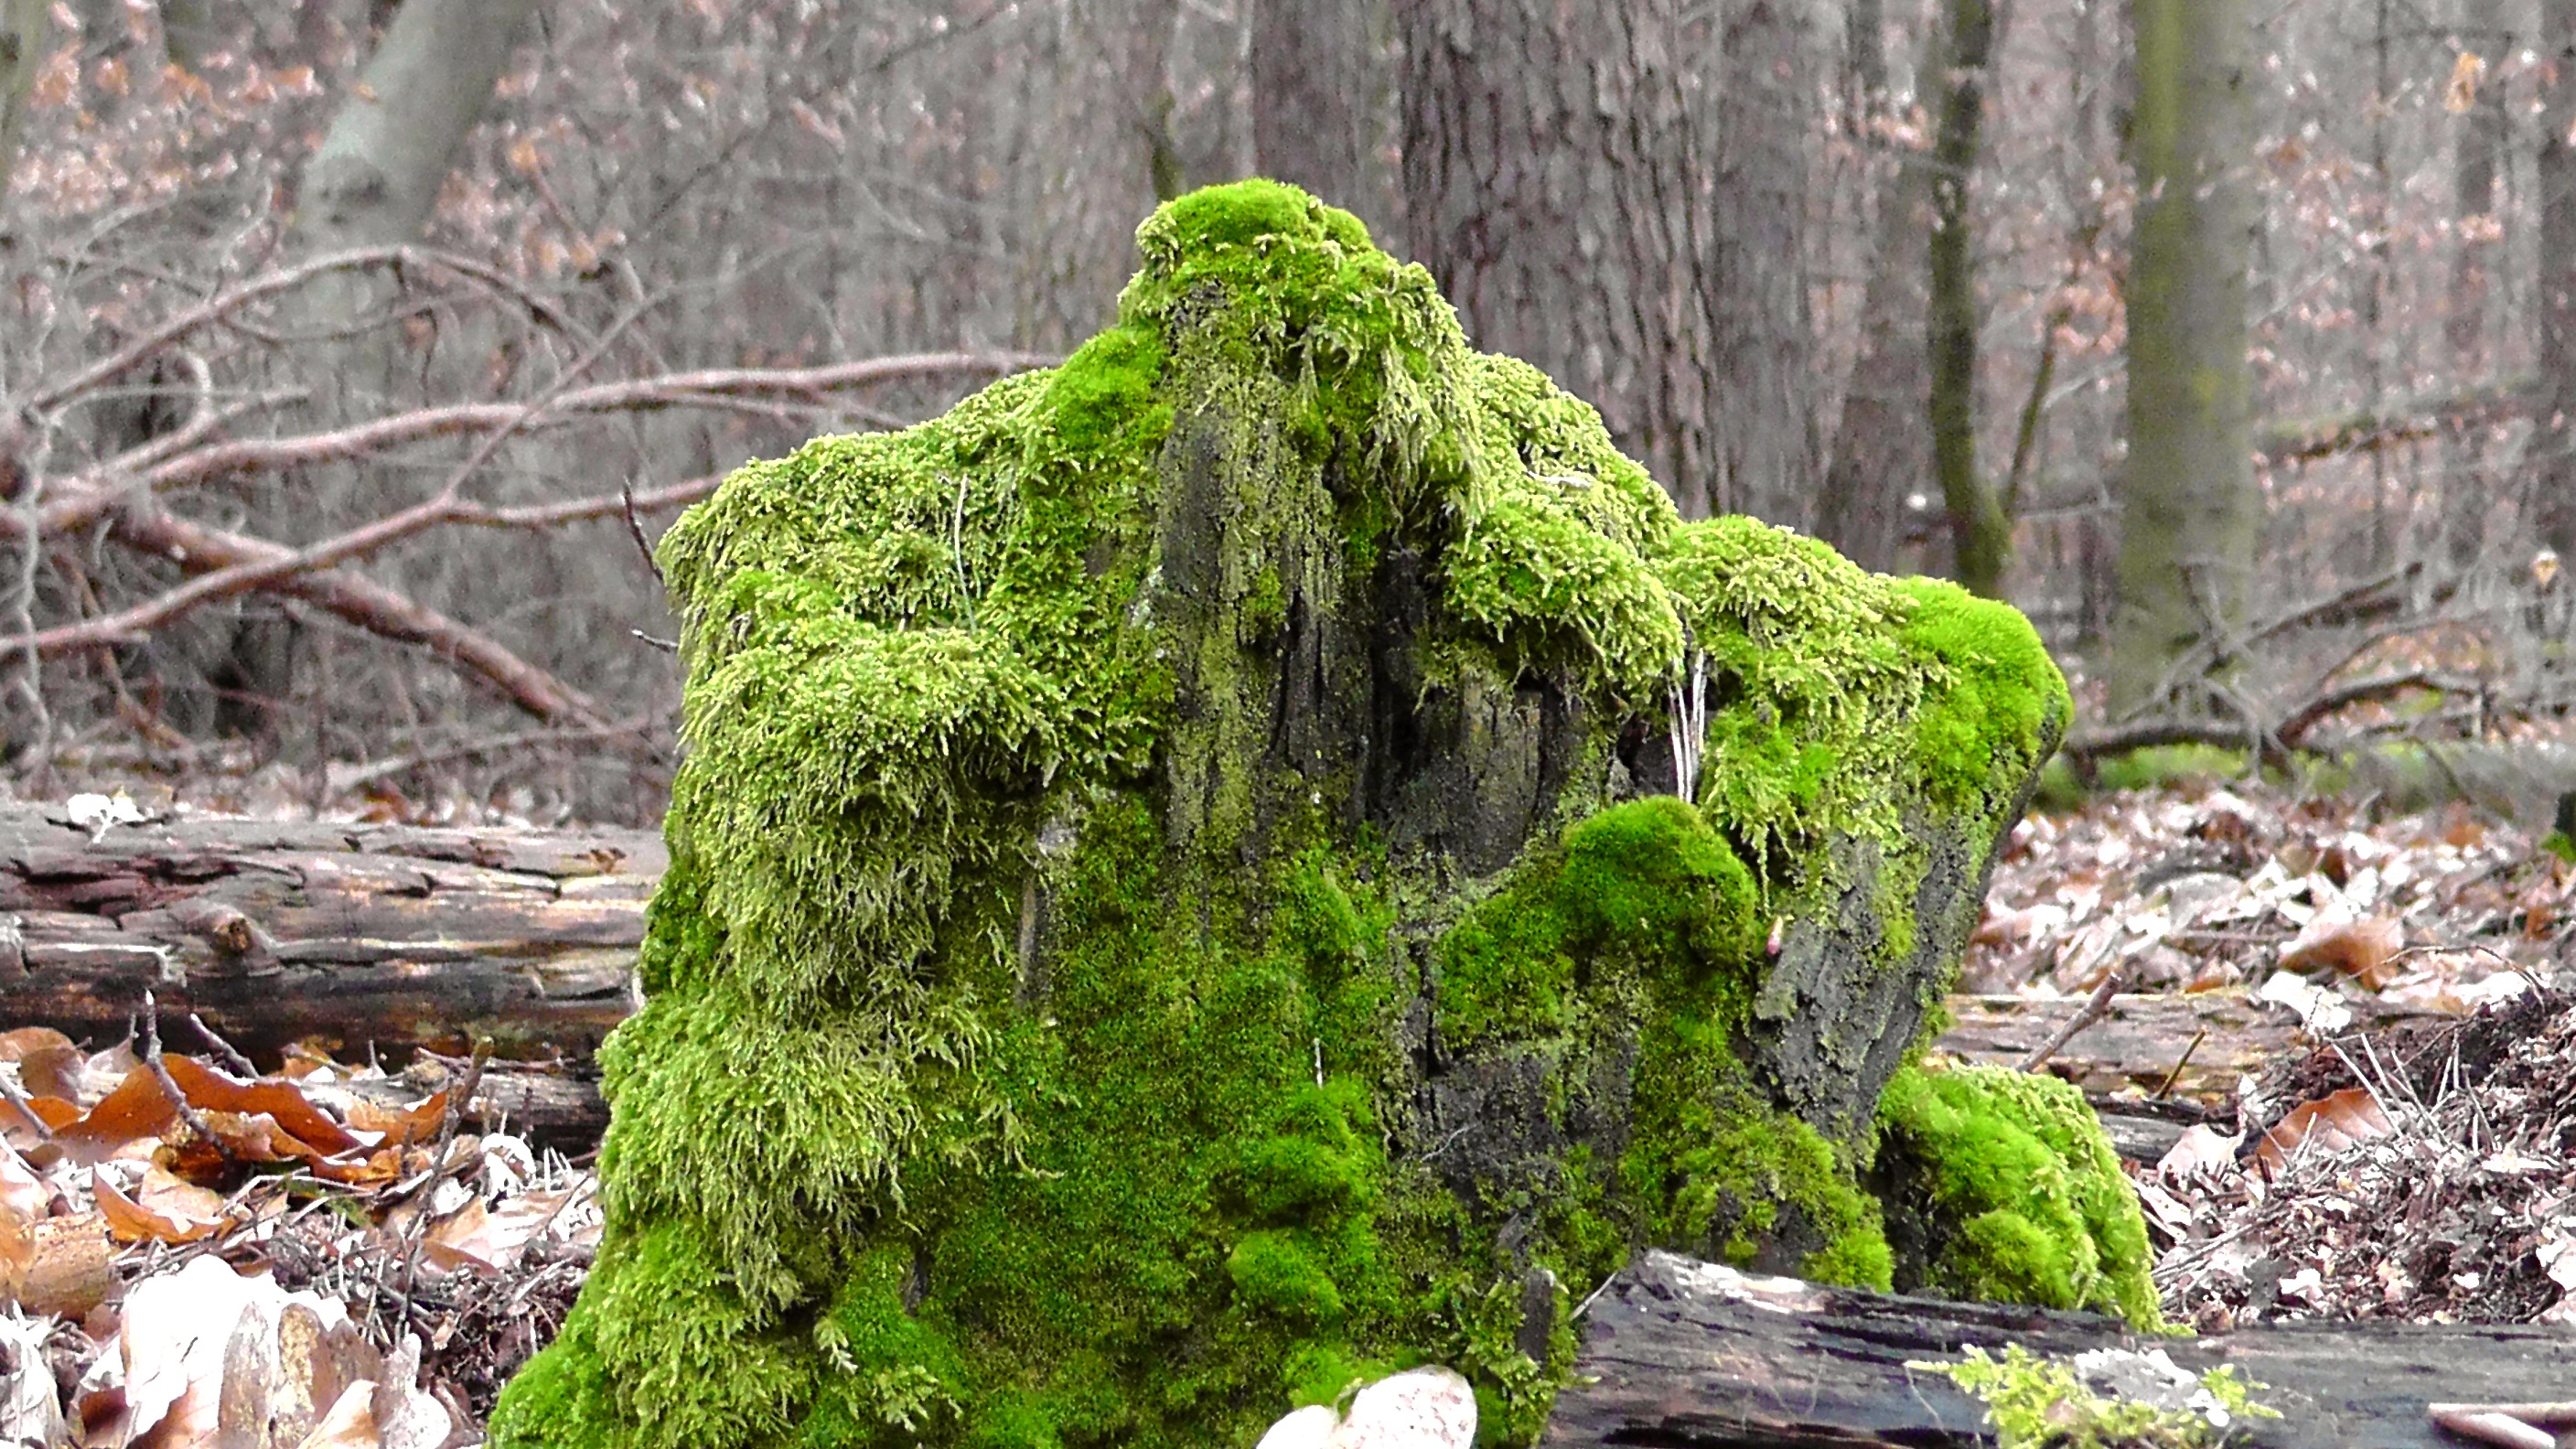
tree, nature, forest, rock, plant, flower, trunk, moss, bark, log, green, natural, autumn, flora, trees, leaves, spruce, woodland, tree stump, habitat, bemoost, fouling, old growth forest, natural environment, woody plant, land plant, non vascular land plant